Kaddour M'Hamsadji

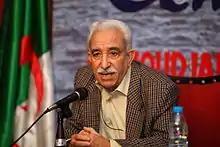
Kaddour M'Hamsadji-El Moujahid.

Kaddour M'Hamsadji, born in Sour El-Ghozlane, on 8 August 1933, is an Algerian writer of French and Arabic, author of novels, essays, short stories, plays, stories and poetry as well as Literary columnist (in various newspapers). He is the grandfather of the writer Anys Mezzaour.